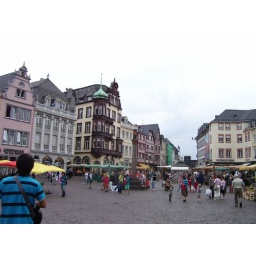
Trier Marketplace-Mc'Donalds in the middle with brown trim and green roof....